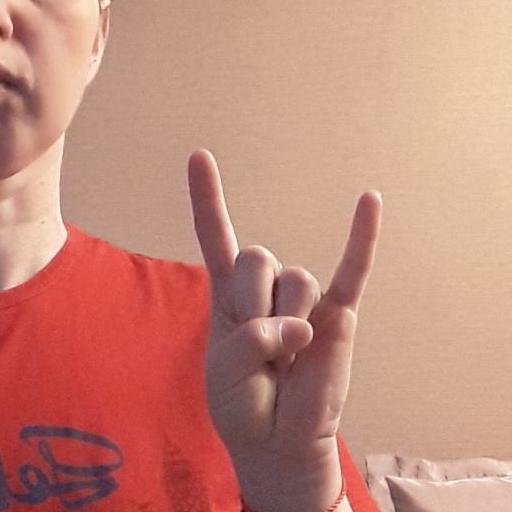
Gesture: rock